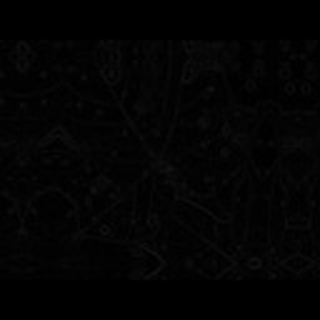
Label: cotton_target_spot